Johnny Mullins

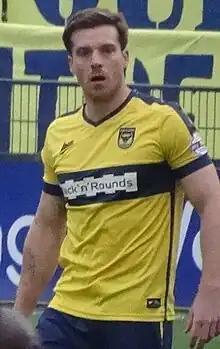
Mullins playing for Oxford United in 2014

John Christopher Mullins (born 6 November 1985) is an English former professional footballer who primarily played as a centre-back.